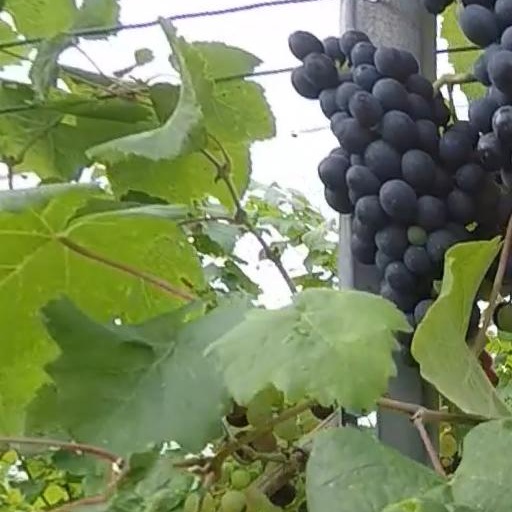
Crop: grape